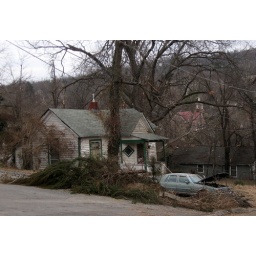
whenever i pass this house in the tin cup neighboorhood, there's jazz music playing from tapes in the car.